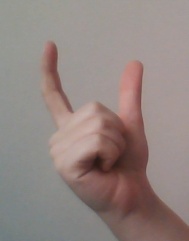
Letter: nun